HMS Bellerophon (1786)

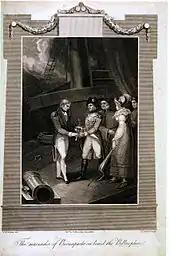
"The Surrender of Buonaparte on board the Bellerophon", a 1816 print by G. M. Brighty

At 12:30 pm, "Bellerophon" cut through the enemy line, slipping under the stern of the Spanish 74-gun "Monarca" and firing two broadsides into her. Moving past the Spanish ship, "Bellerophon" collided with the French 74-gun "Aigle", hitting "Aigle"s port quarter with her starboard bow, and entangling the two ships' yards. Locked together, they exchanged broadsides at close range, with soldiers aboard "Aigle" sweeping "Bellerophon"s decks with musket fire and grenades. Cumby noticed that the officers were being targeted, and that Cooke's distinctive epaulettes marked him out. Cumby urged him to take them off, only for Cooke to reply "It is too late now to take them off. I see my situation but I will die like a man." "Bellerophon" was now sustaining fire from "Aigle" and three other ships, the Spanish "San Juan Nepomuceno" and "Bahama", and the French "Swiftsure". "Bellerophon"s main and mizzenmasts were shot away at 1 pm, and at 1:11 pm, Captain Cooke was hit and killed. An eyewitness recorded that He had discharged his pistols very frequently at the enemy, who as often attempted to board, and he had killed a French officer on his own quarterdeck. He was in the act of reloading his pistols ... when he received two musket-balls in the breast. He immediately fell, and upon the quartermaster going up and asking him if he should take him down below, his answer was "No, let me lie quietly one minute. Tell Lieutenant Cumby never to strike."